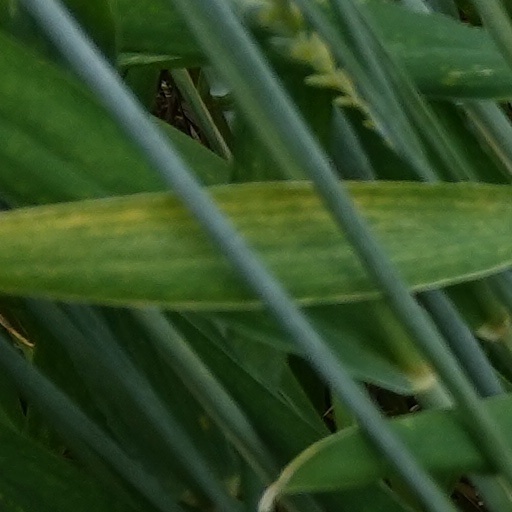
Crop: wheat